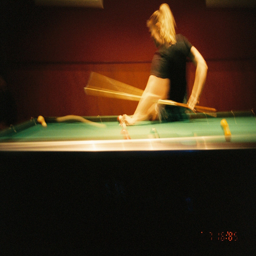
she was on fire this game